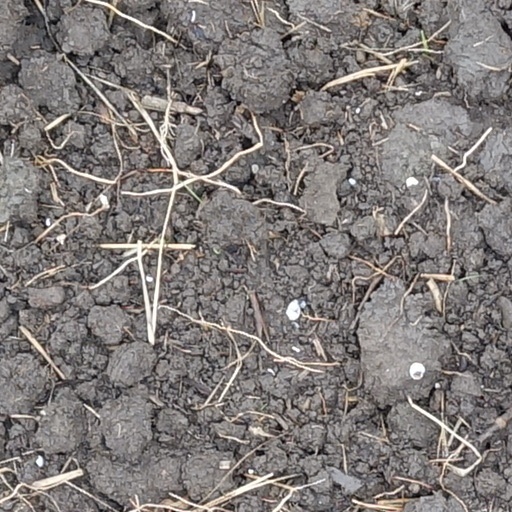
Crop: wheat